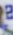
Number: 2